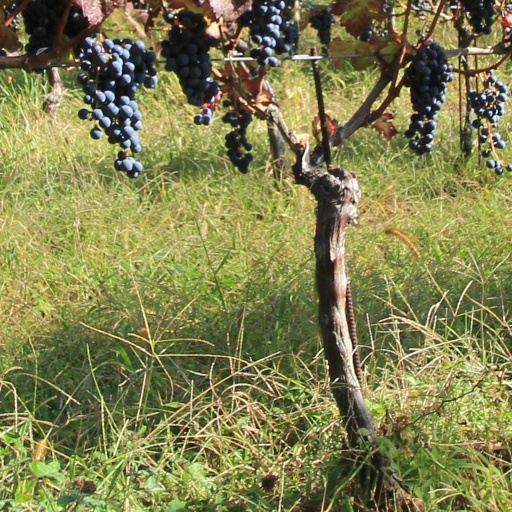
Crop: grape